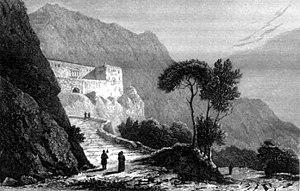
Plan-d'Aups-Sainte-Baume est une commune française située dans le département du Var en région Provence-Alpes-Côte d'Azur.